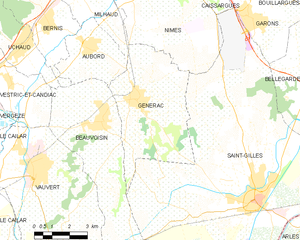
Générac est une commune française située dans le département du Gard, en région Occitanie.